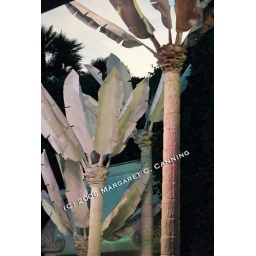
Inside the white tiger cage at the Mirage in Las Vegas. The color struck me.